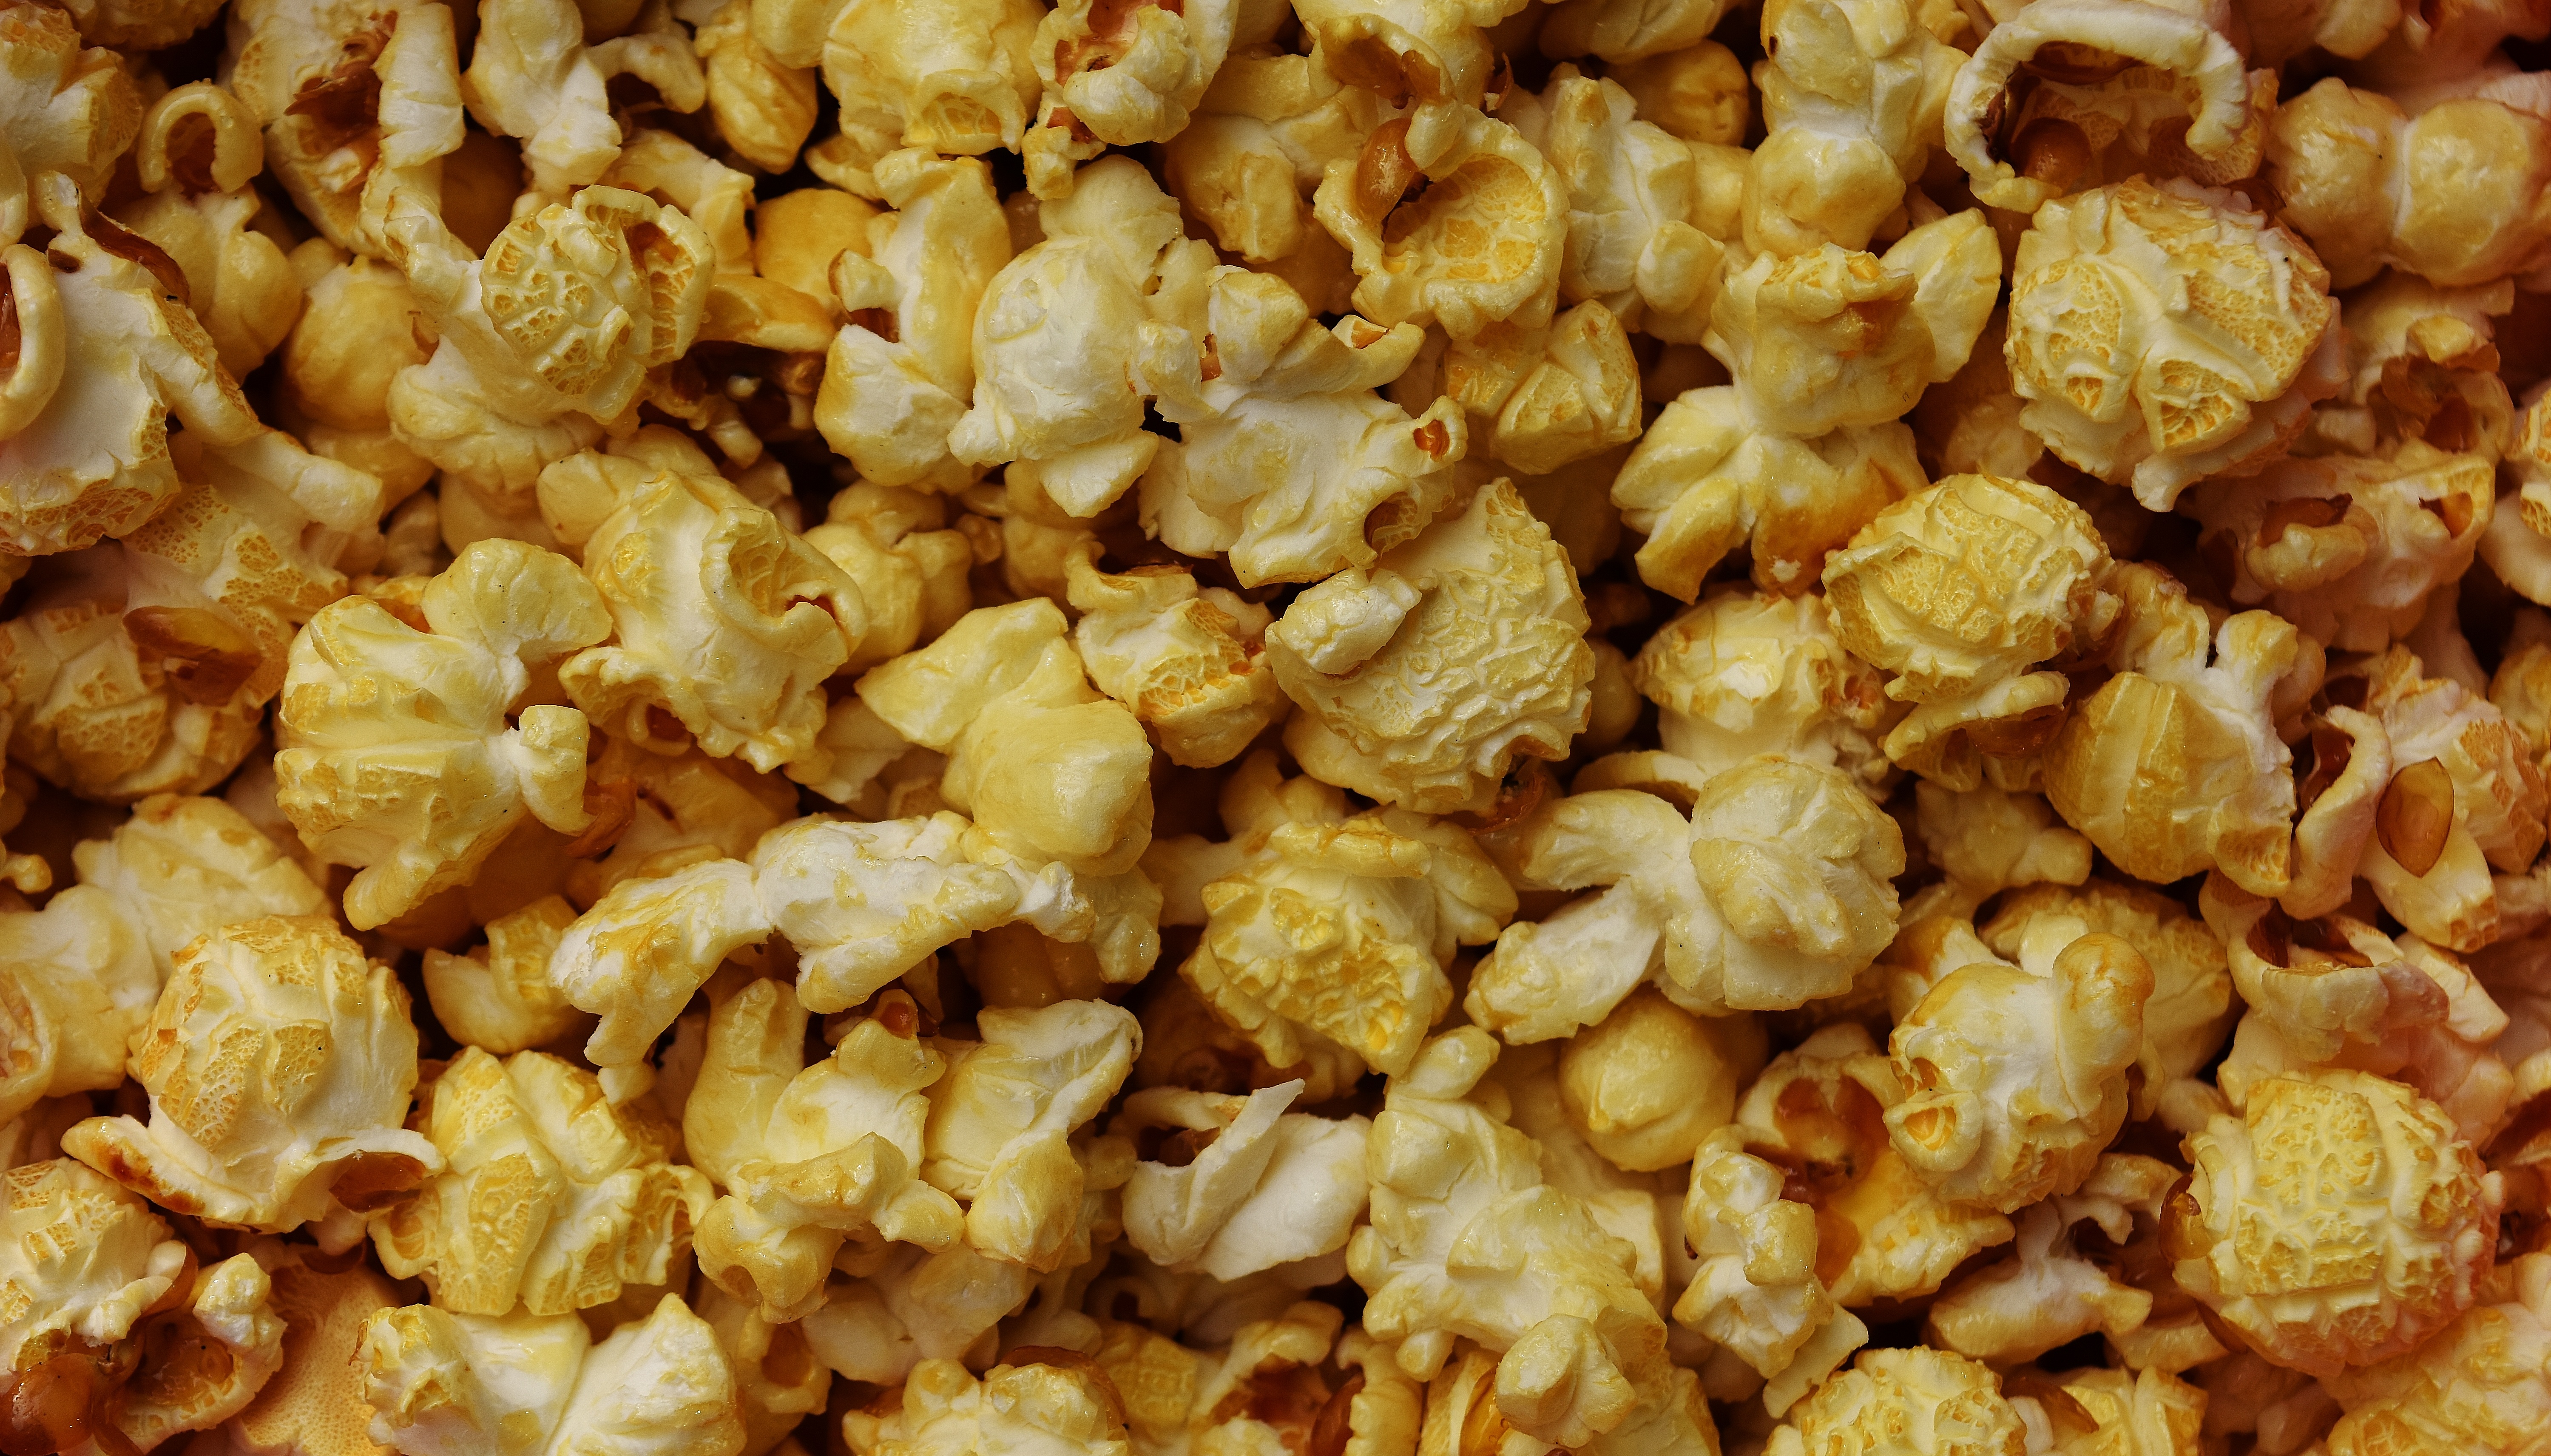
sweet, dish, meal, food, produce, corn, breakfast, snack, eat, delicious, popcorn, tasty, snacks, cinema, crispy, breakfast cereal, nibble, chucks, knabberzeug, snack food, kettle corn, movie goers